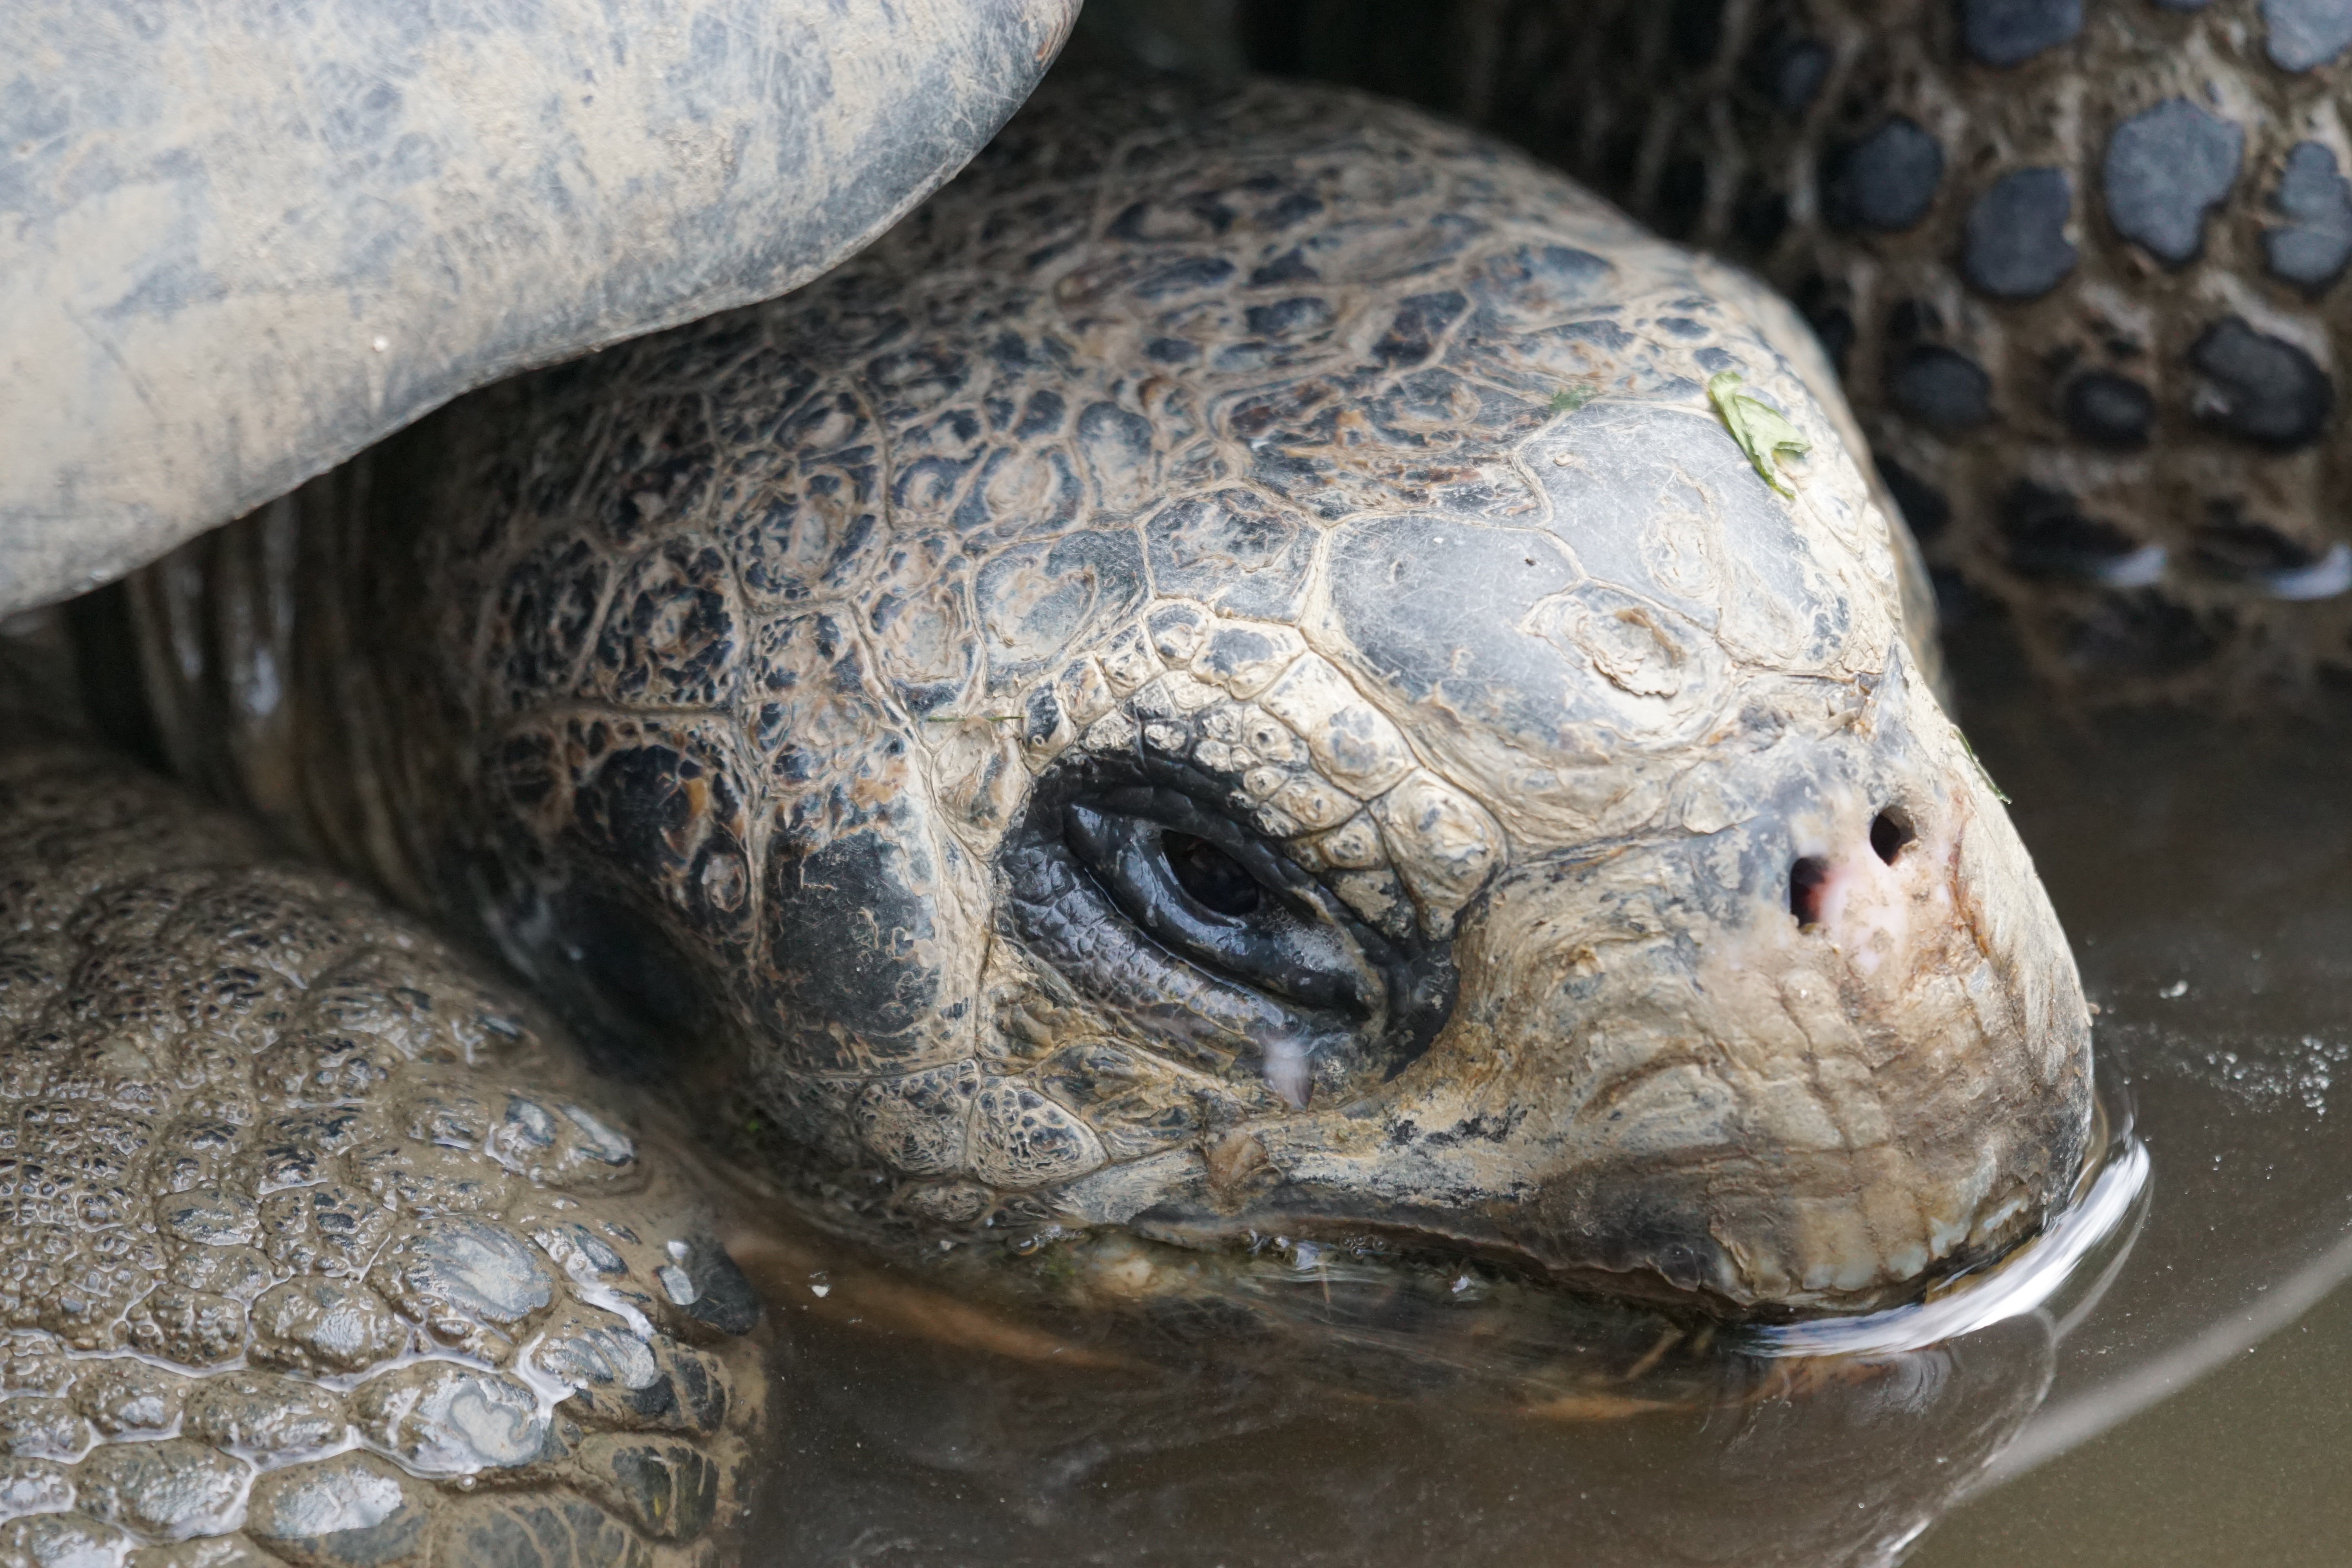
wildlife, zoo, biology, turtle, reptile, fauna, close up, tortoise, vertebrate, carving, box turtle, panzer, slowly, giant tortoise, loggerhead, emydidae, marine biology